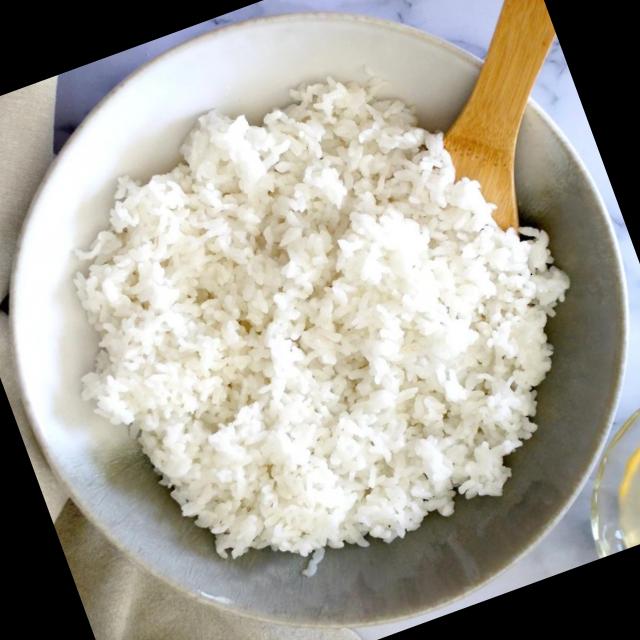
Dish: white_rice